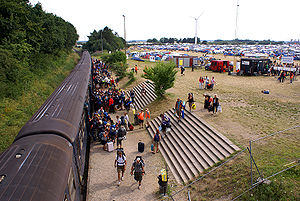
Roskilde Festivalplads Station
Roskilde Festival Station i udkanten af Roskilde er fyldt med rejsende under Roskilde Festival.
Roskilde Festivalplads Station er et lejlighedsvist benyttet trinbræt beliggende på jernbanestrækningen Lille Syd ved Roskilde Dyrskueplads.